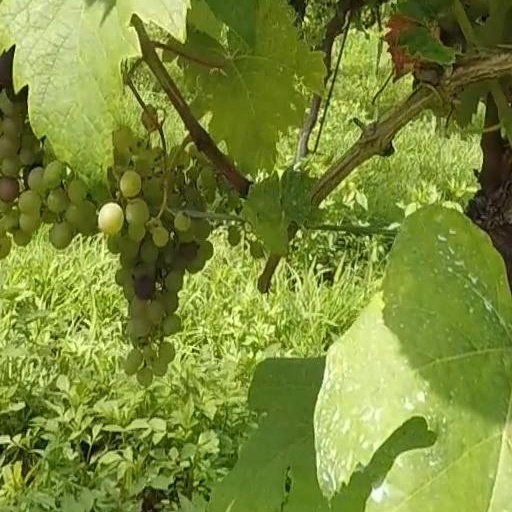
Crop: grape